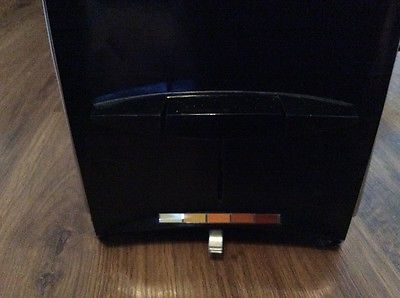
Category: toaster